Abdera, Thrace

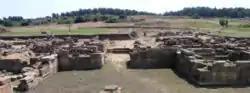
The west gate of classical Abdera

Abdera had flourished especially in ancient times mainly for two reasons: because of the large area of their territory and their highly strategic position. The city controlled two great road passages (one of Nestos river and other through the mountains north of Xanthi). Furthermore, from their ports passed the sea road, which from Troas led to the Thracian and then the Macedonian coast.